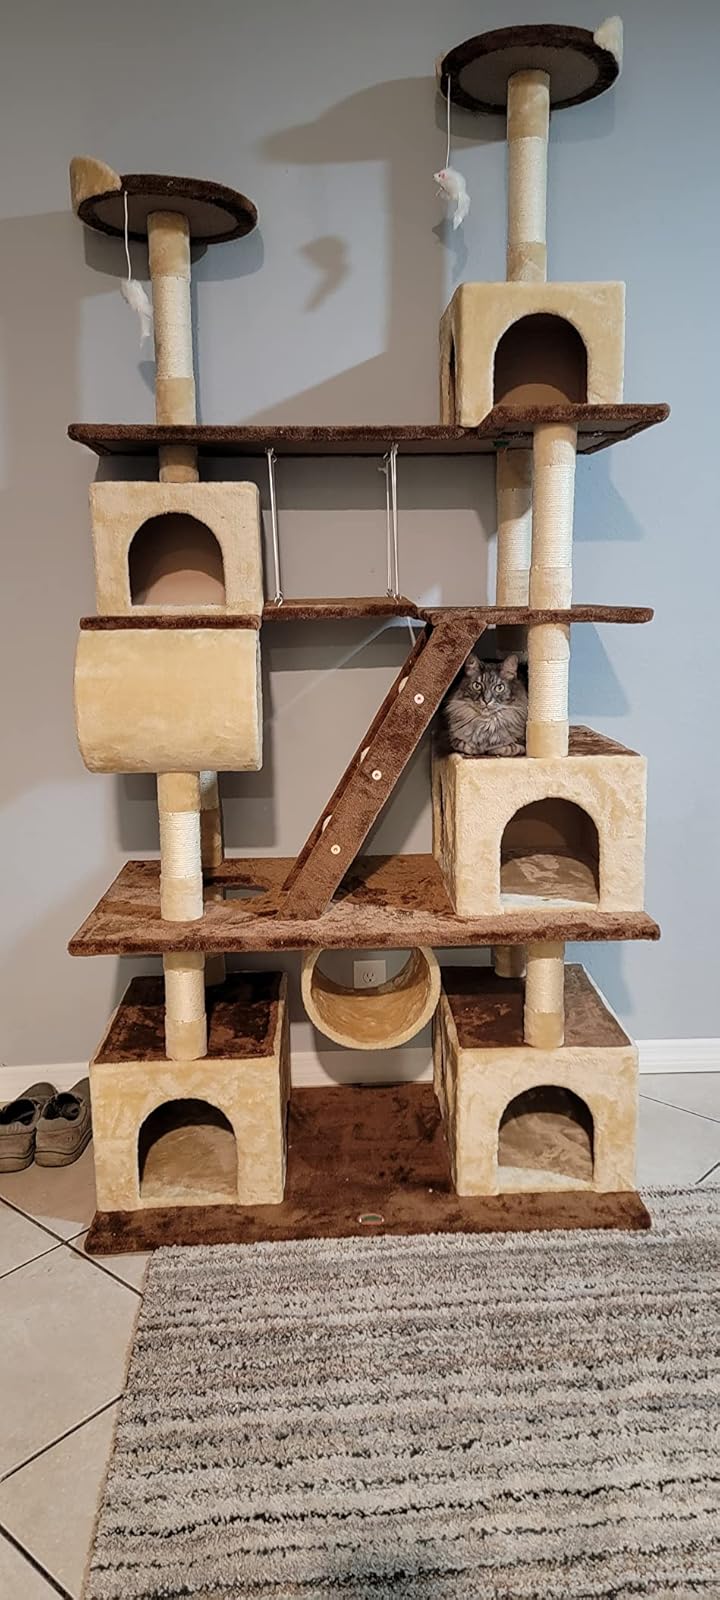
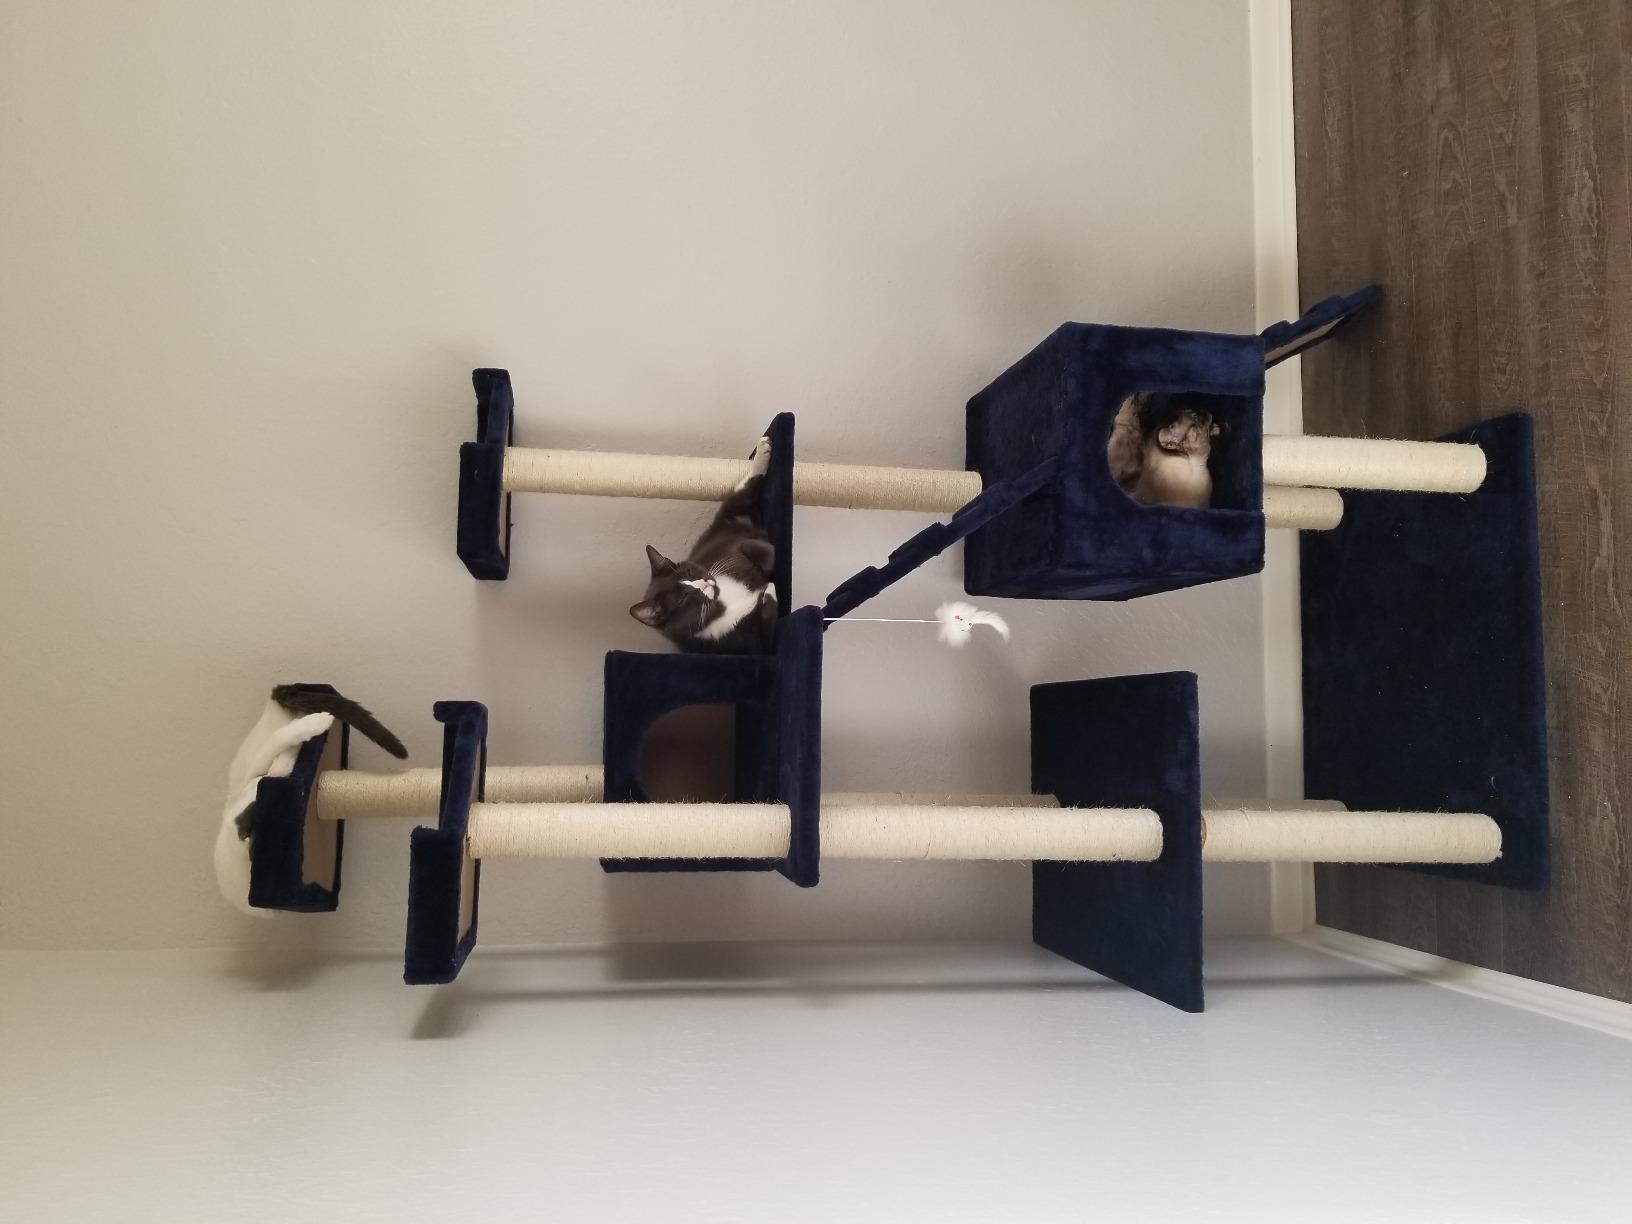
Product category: items_cat tree
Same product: no